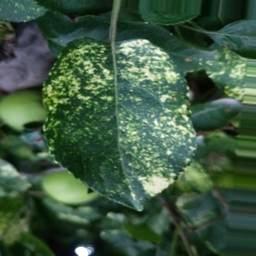
Label: Apple_Mosaic